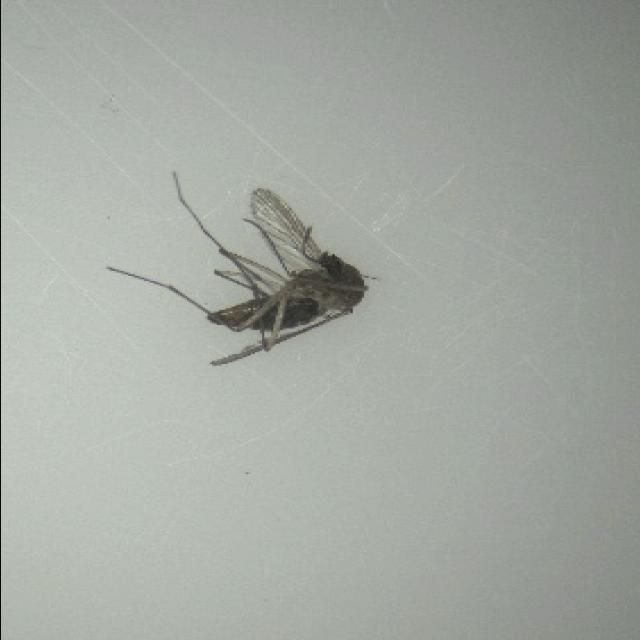
Species: culex_tritaeniorhynchus